Chevrolet Turbo-Air 6 engine

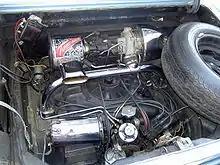
Turbocharged Corvair engine

Chevrolet introduced a turbocharged version of the engine for the 1962 model year. Development of this version was done by engineers James Brafford and Robert Thoreson, under the oversight of Bob Benzinger, who had become chief engine designer for the Corvair in 1959. The turbocharged Corvair was released one month after the turbocharged Turbo-Rocket engine in the Oldsmobile F-85 Jetfire, making it just the second turbocharged car in volume production. This engine was not marketed under the "Turbo-Air" name, being listed initially as the "Super Charged Spyder" engine.